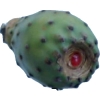
Label: cactus_fruit_green